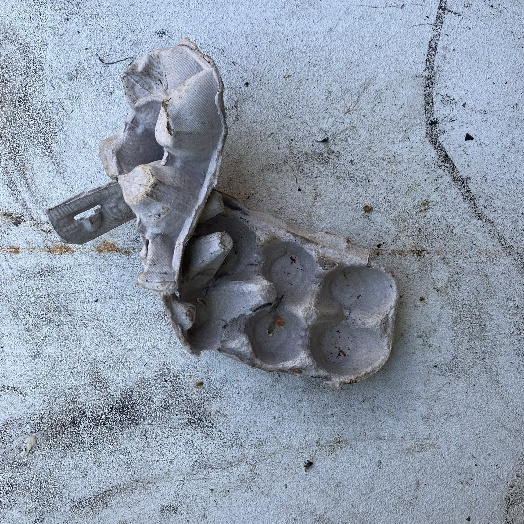
Label: Cardboard